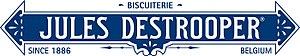
La Biscuiterie Jules Destrooper NV est une marque de biscuits belges. Celle-ci fait partie de la liste des fournisseurs brevetés de la cour de Belgique. Elle a été fondée en 1885 par Jules Destrooper.